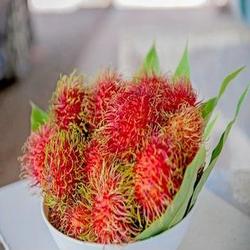
Label: Rambutan